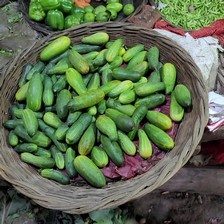
Label: cucumber